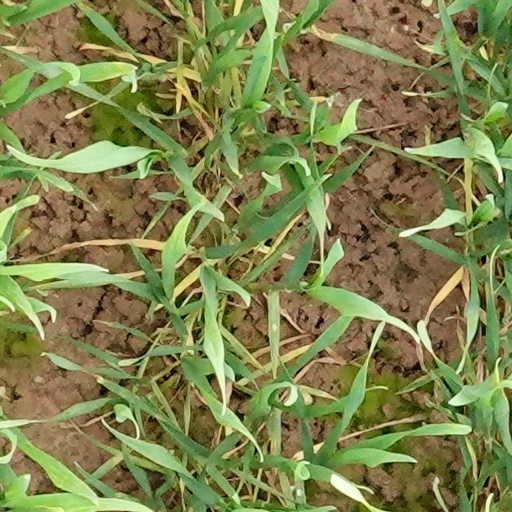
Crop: wheat